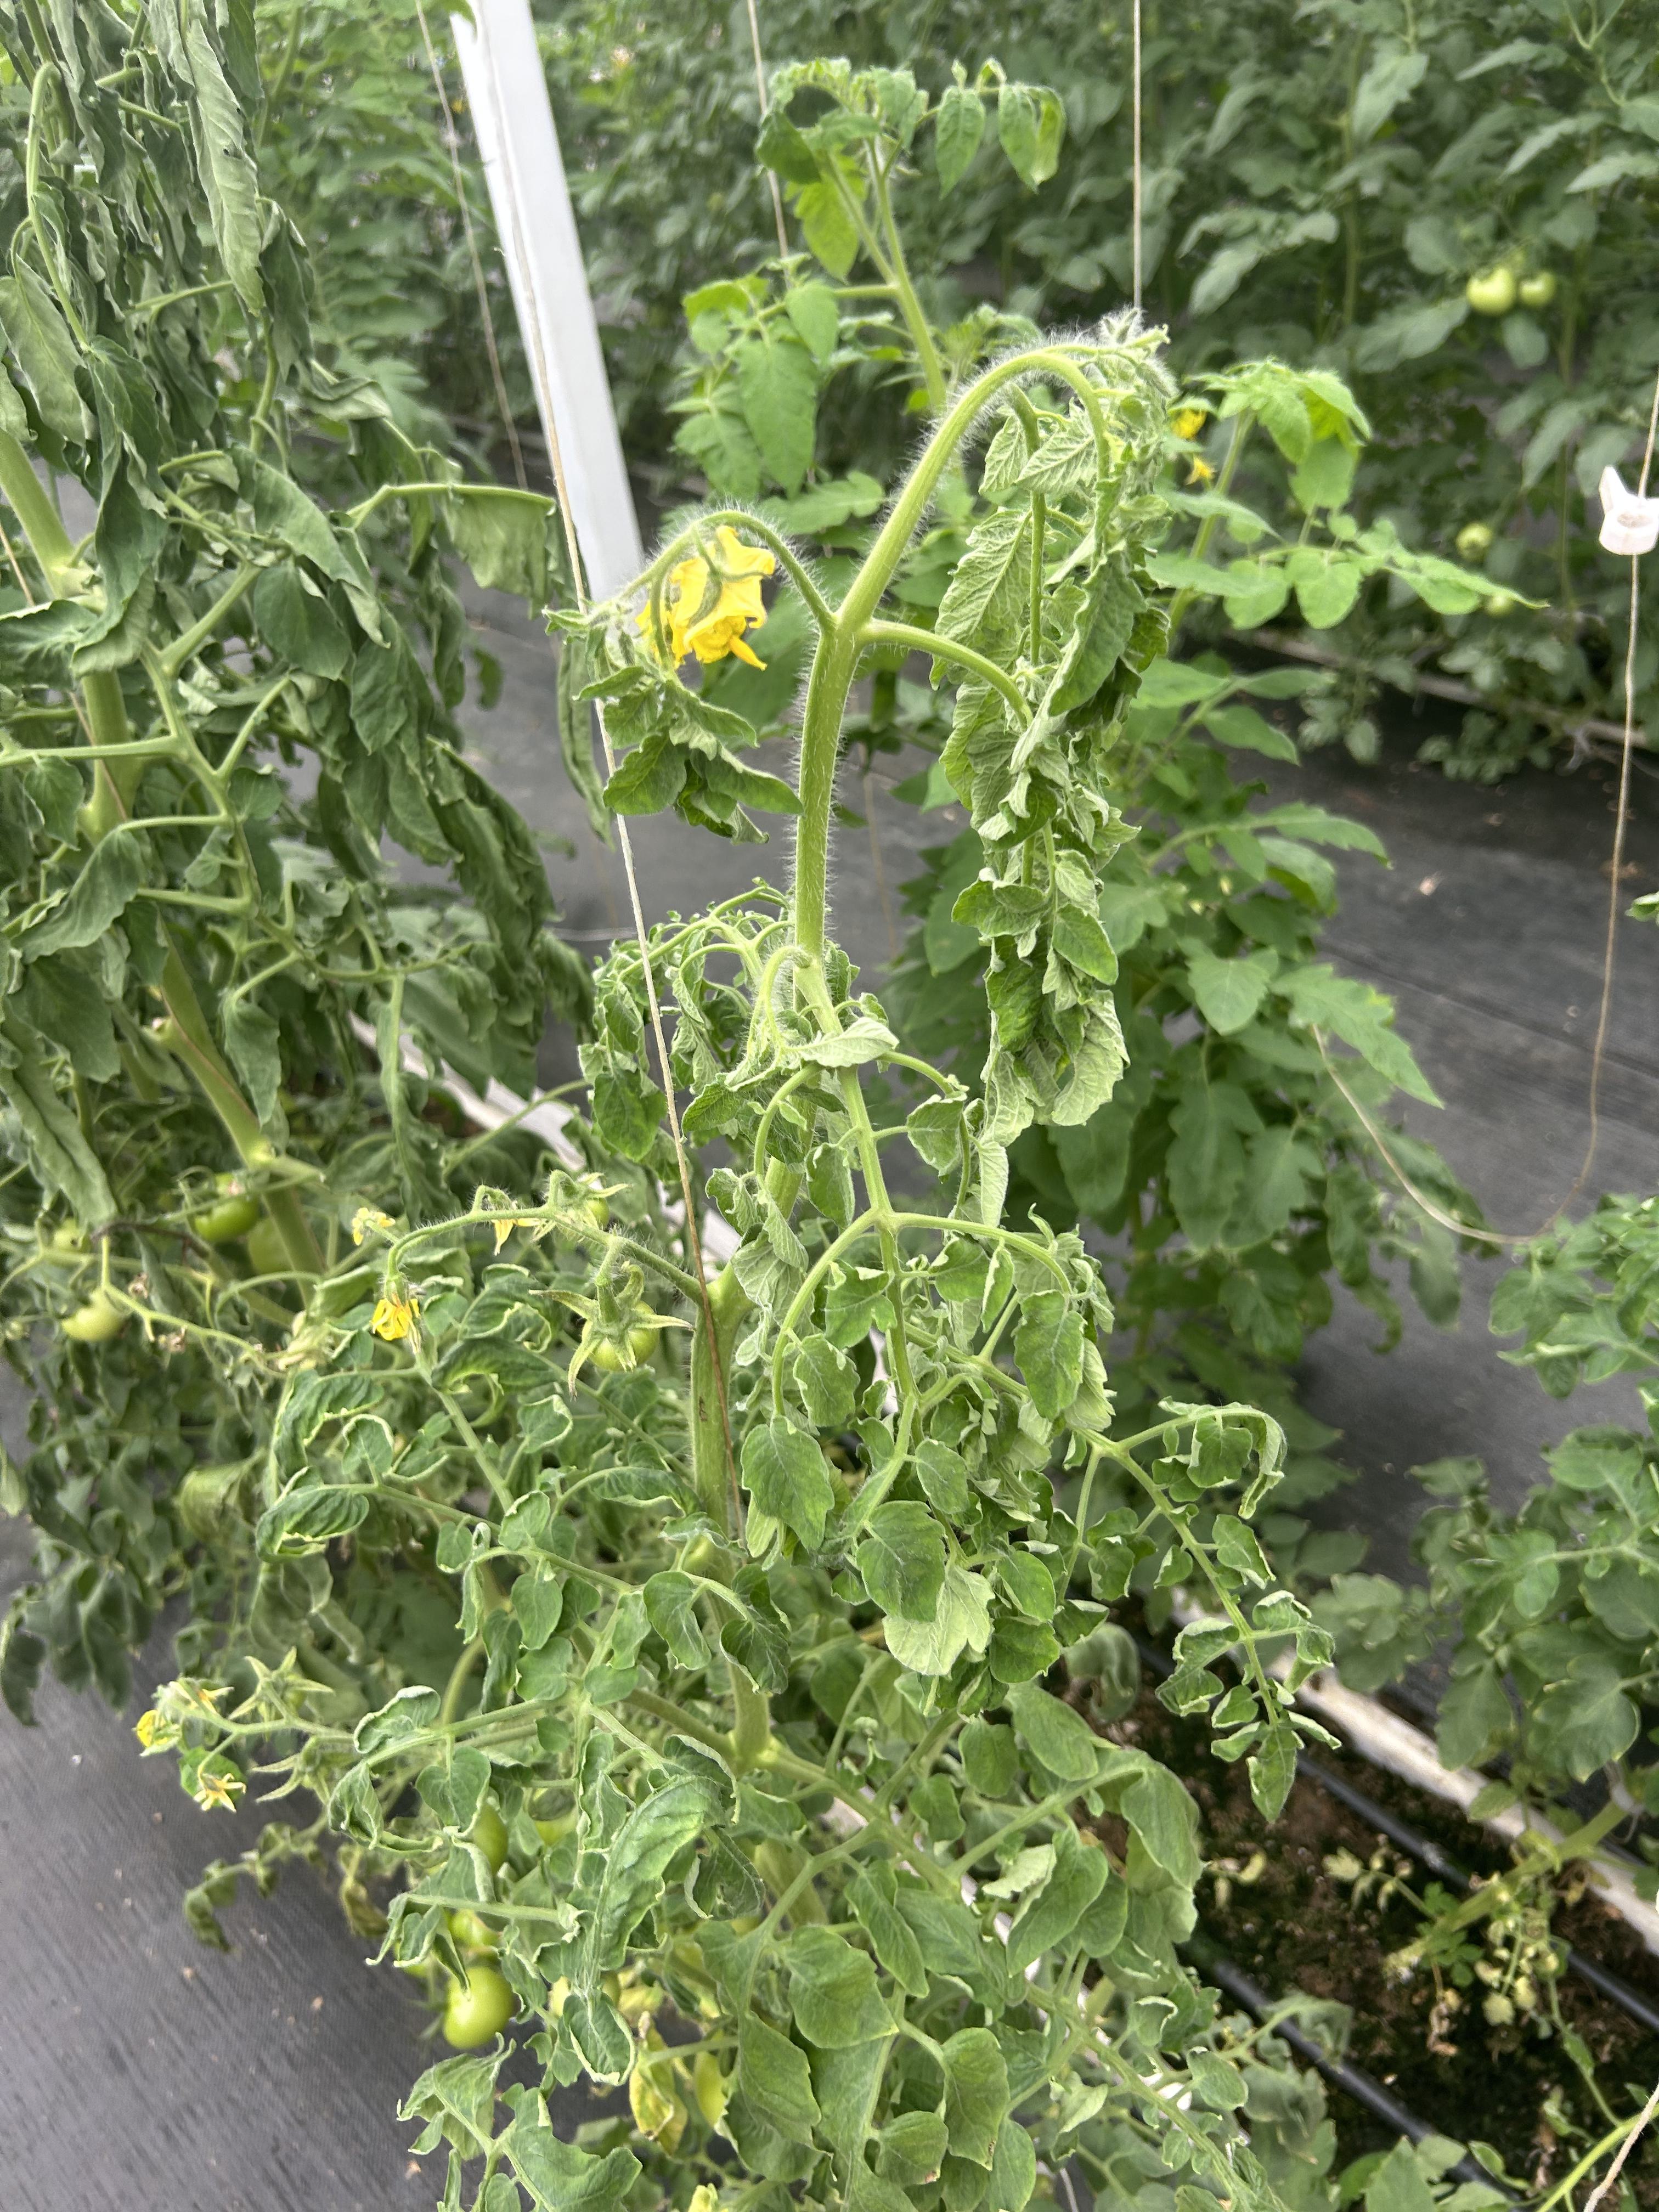
Disease: Wilt